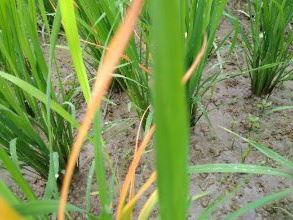
Disease: Tungro